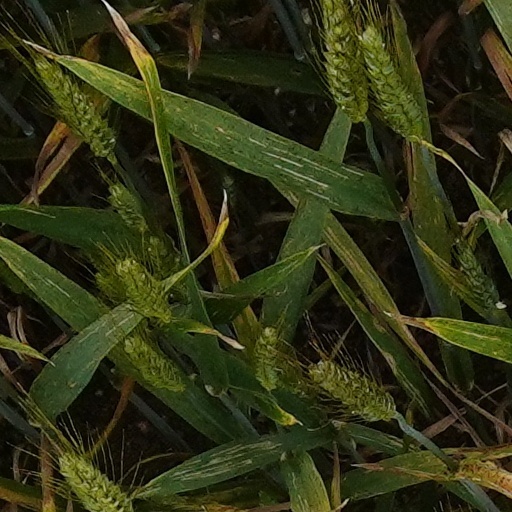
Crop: wheat